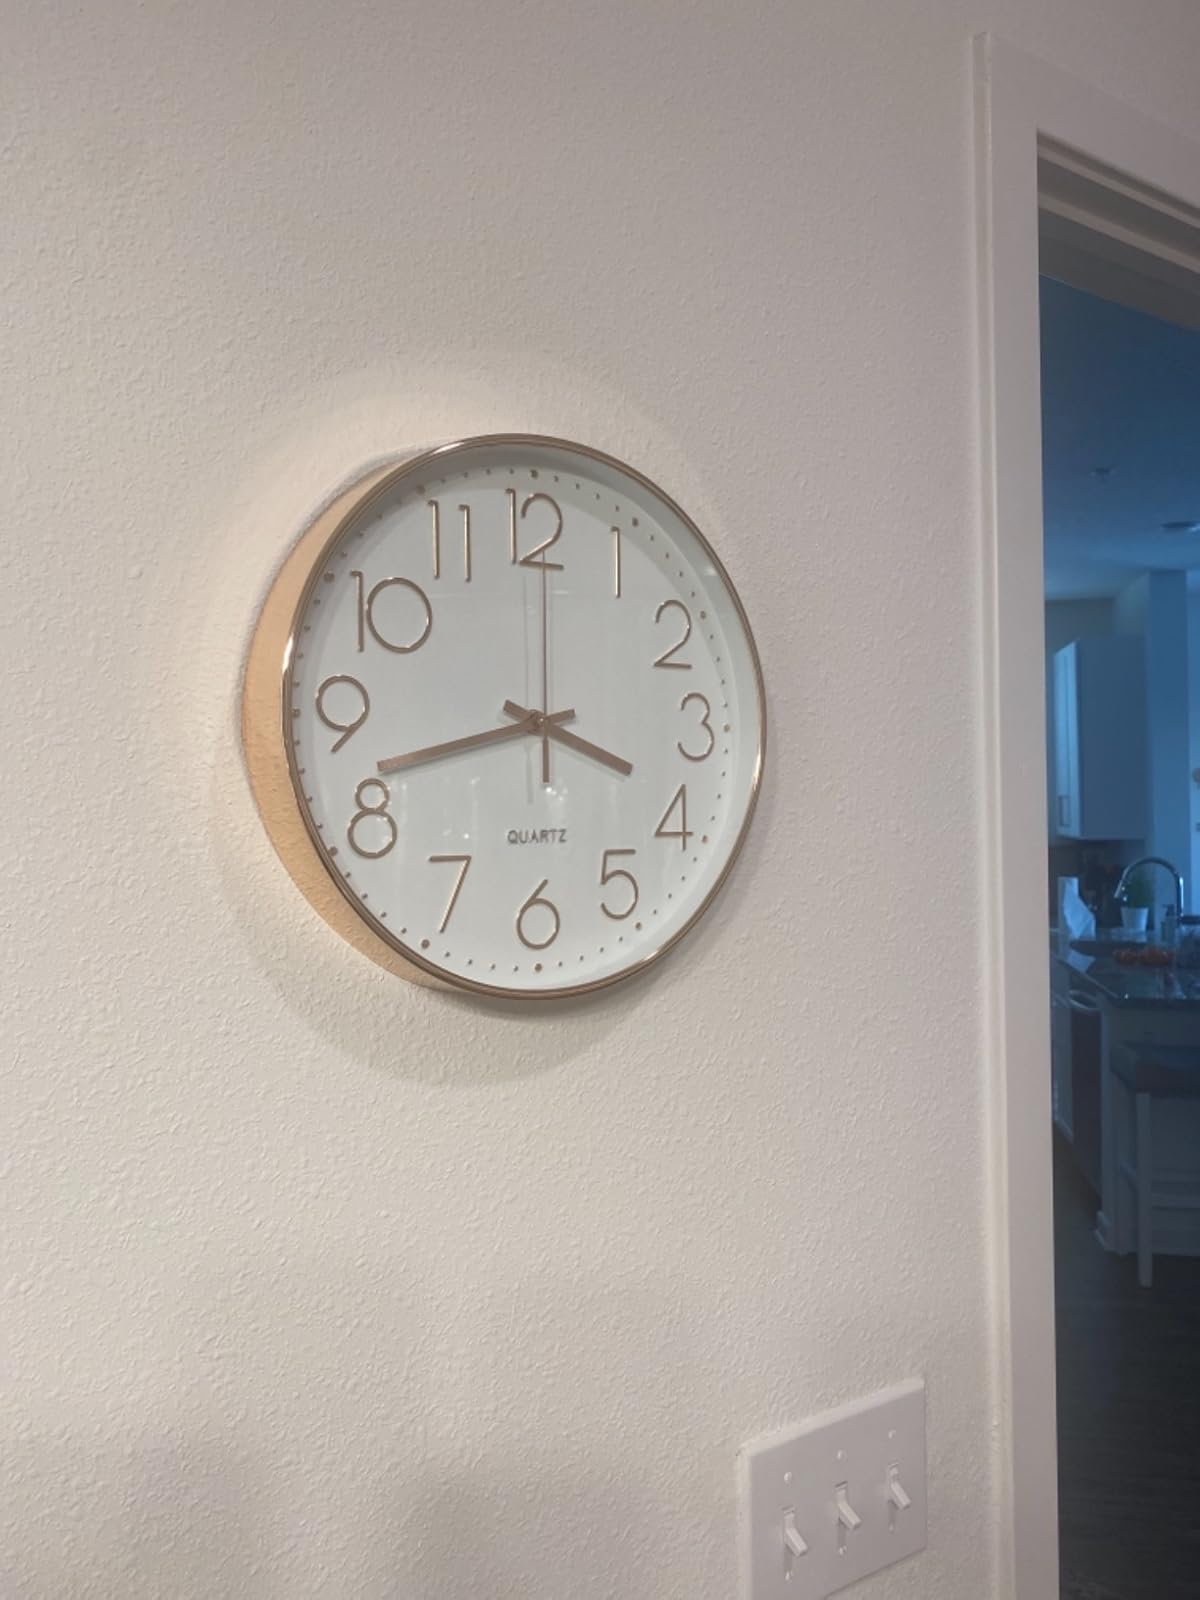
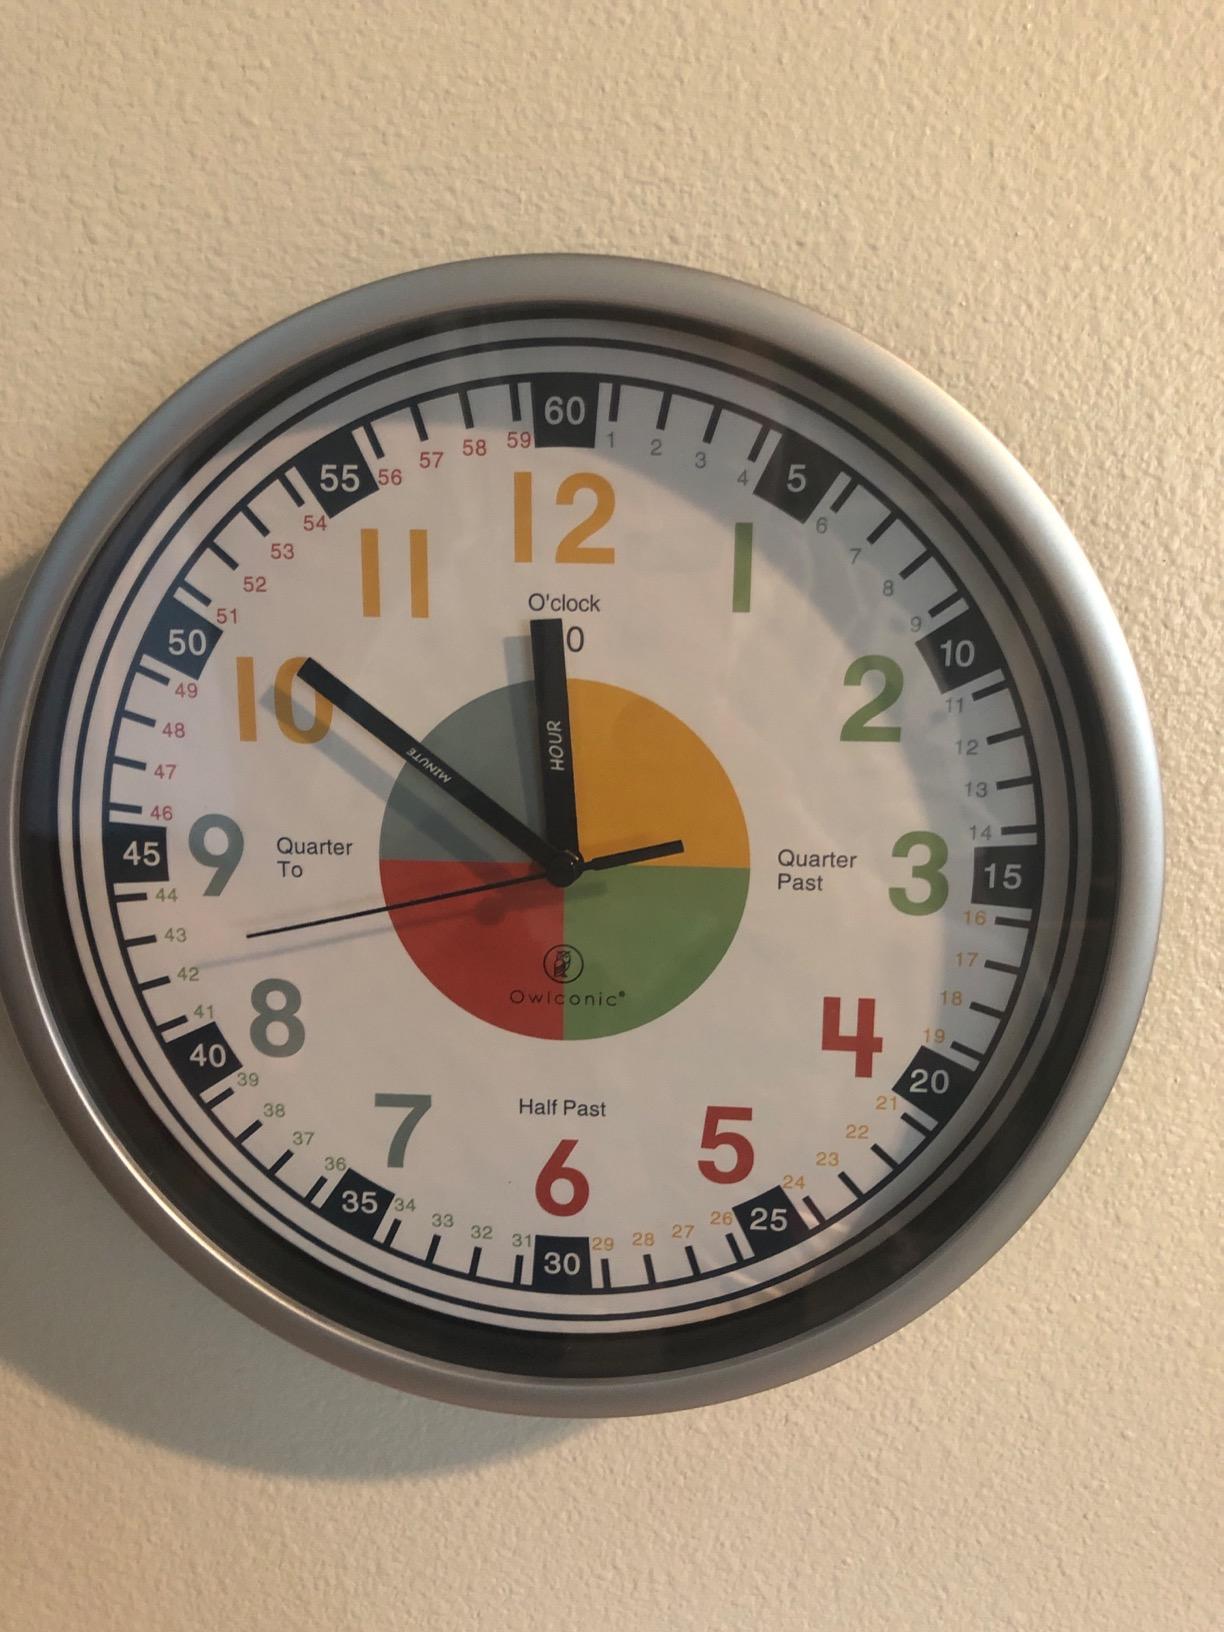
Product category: clock
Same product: no